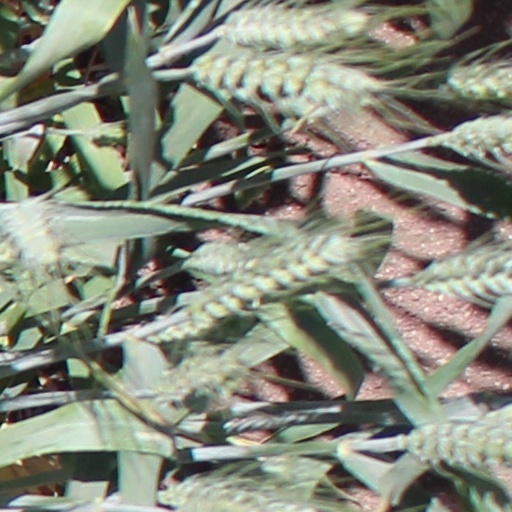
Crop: wheat